Pavel Jelínek

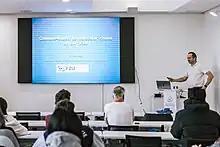
Pavel Jelínek giving a lecture in the Center for Quantum Nanoscience.

Pavel Jelínek (born 17 November 1972) is a Czech physicist. He is a member of an international group of scientists (from Japan, Spain and the Czech Republic) that for the first time chemically identified individual atoms using an atomic force microscope and quantum-mechanical computation. More specifically, they were able to image surface of an alloy at atomic resolution and successfully identify tin, lead and silicon atoms on this surface.